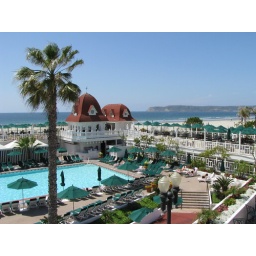
Overlooking the pool, Point Loma in background. The cupolas house a cool bar and snack bar.